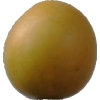
Label: cherry_wax